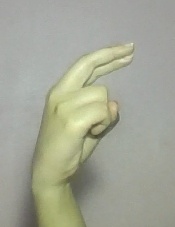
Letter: zay